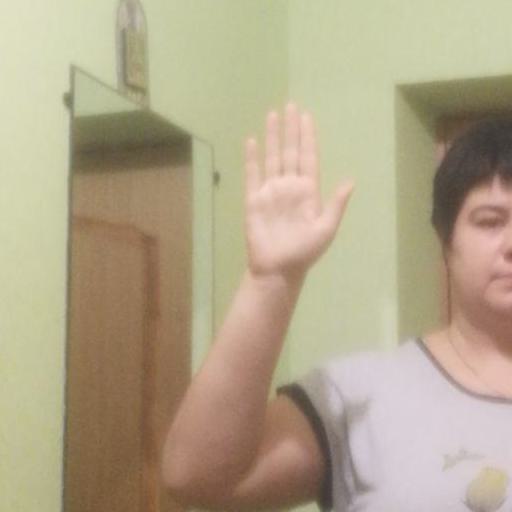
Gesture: stop